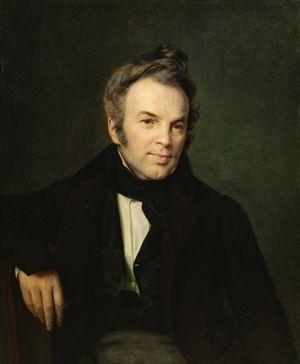
Ivan Ivanovitch Lajetchnikov est un écrivain russe né le 25 septembre 1790 à Kolomna et mort le 7 juillet 1869 à Moscou.